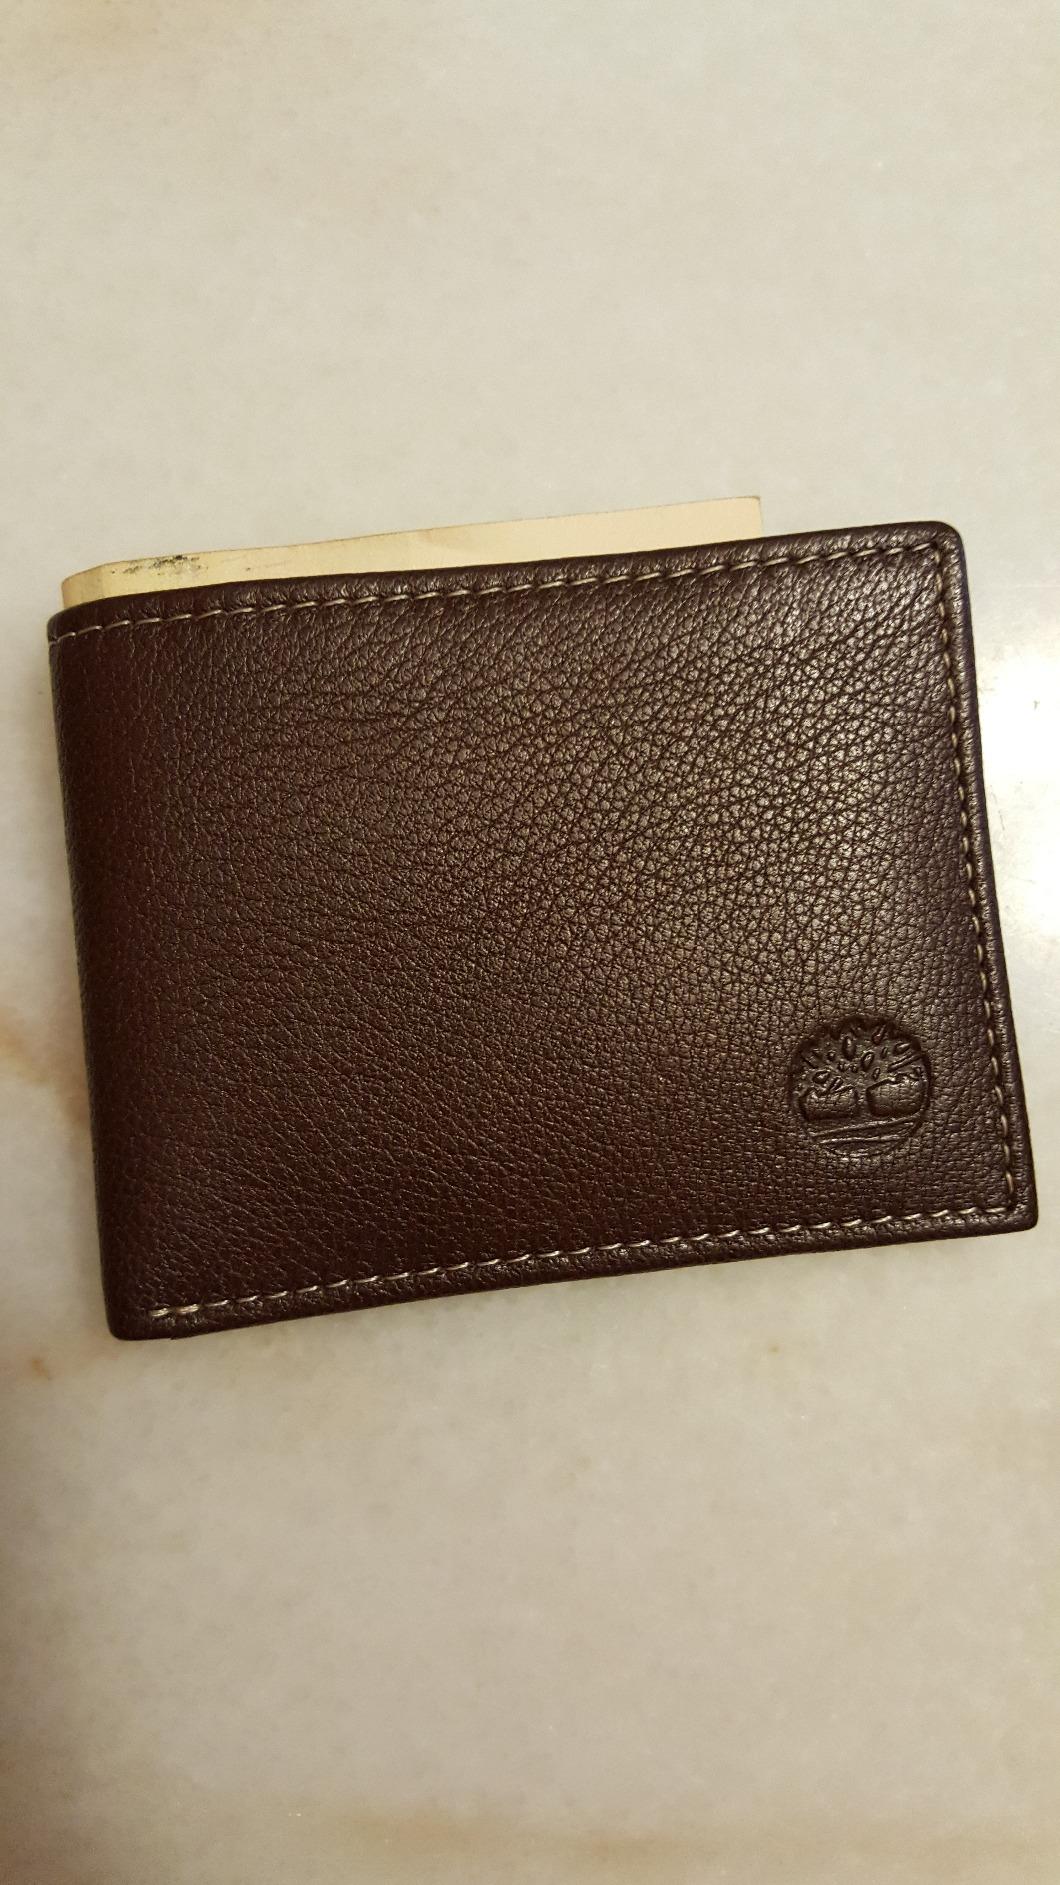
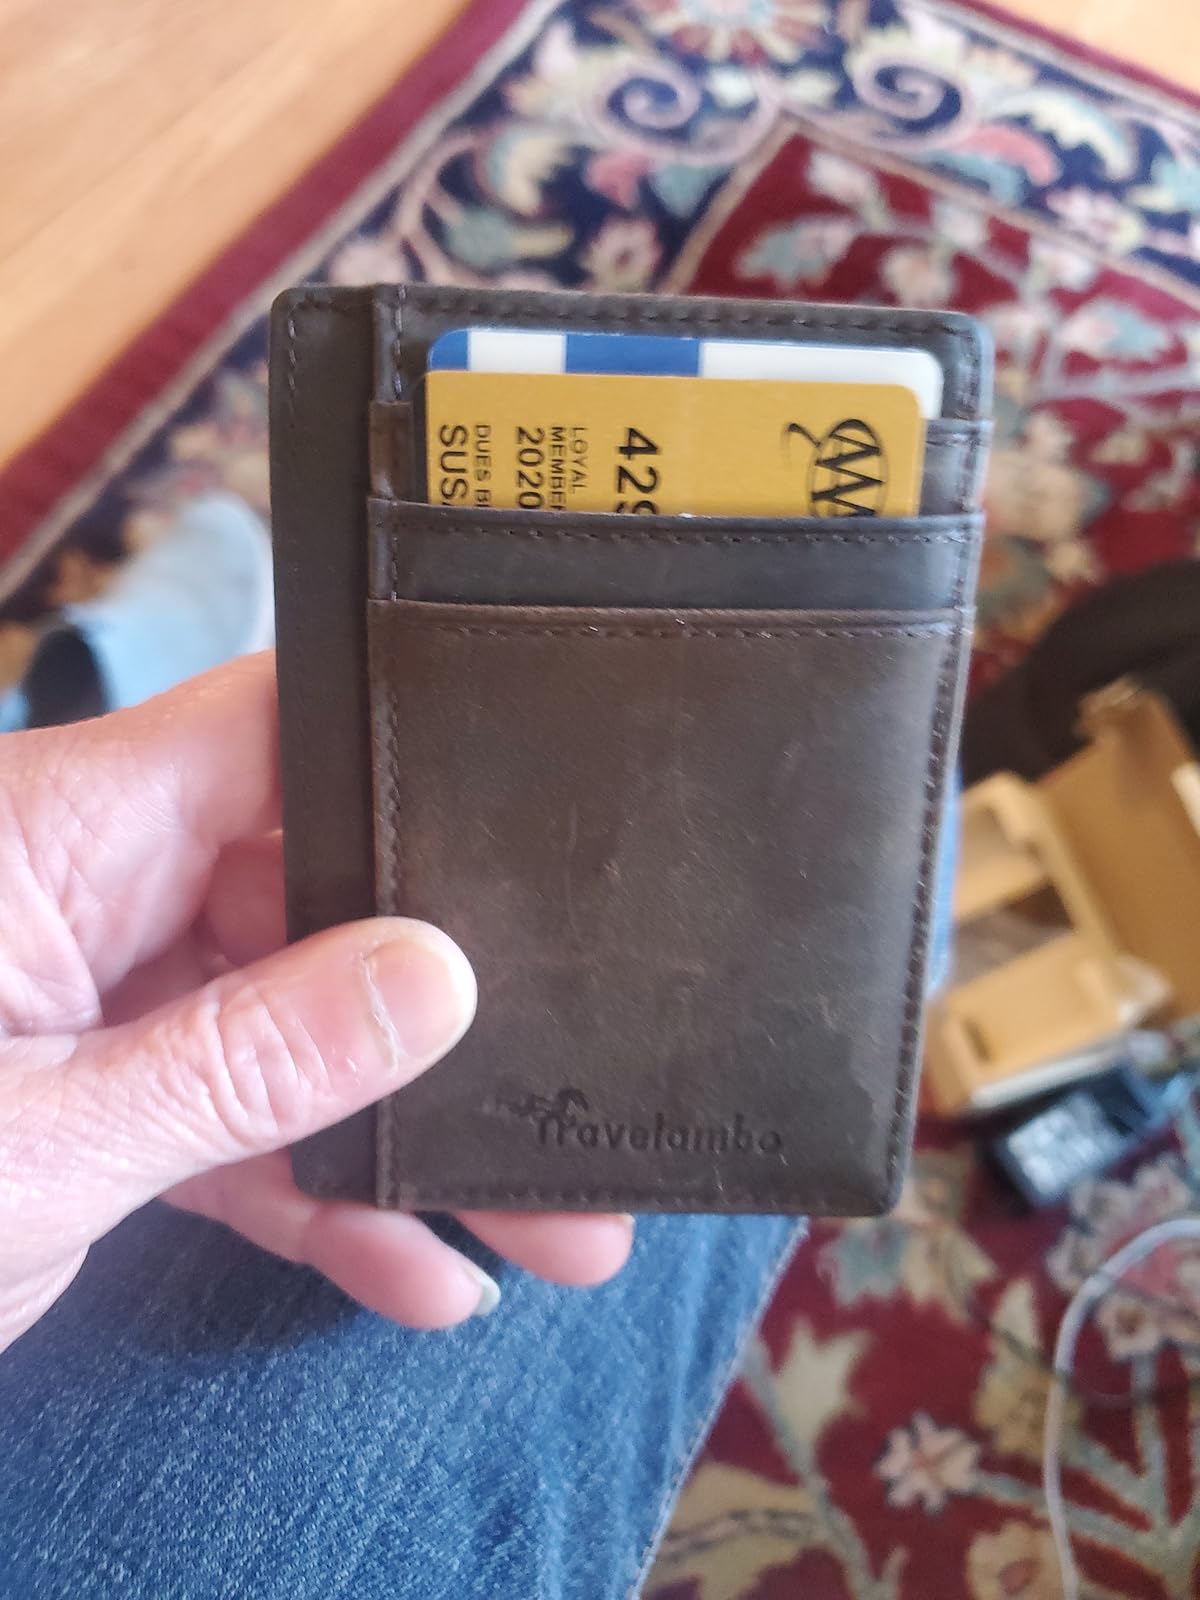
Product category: accessories_wallet
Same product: no